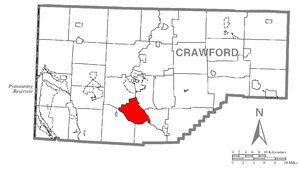
Union Township est un township, situé au sud de la partie centrale du comté de Crawford, en Pennsylvanie, aux États-Unis. En 2010, il comptait une population de 1 010 habitants.